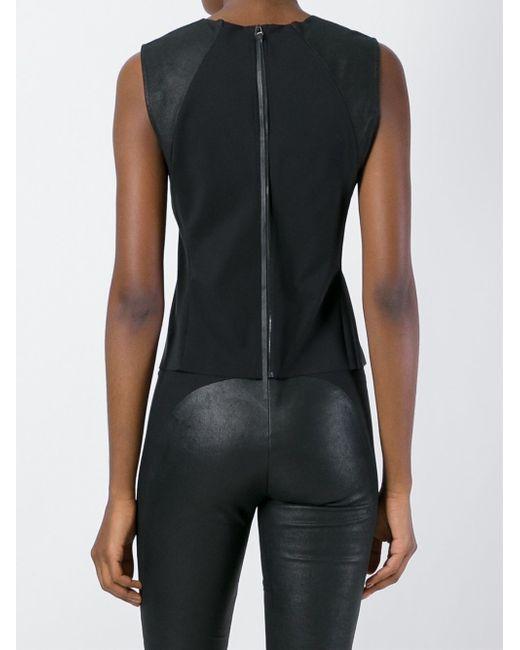
rückseitiges Hemd mit Reißverschlussärmeln für Damen